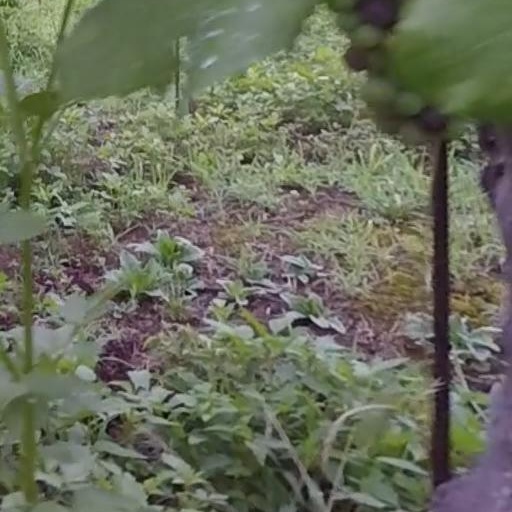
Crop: grape